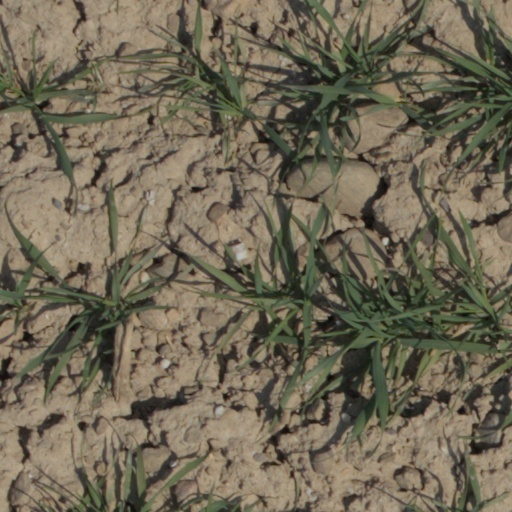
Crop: wheat